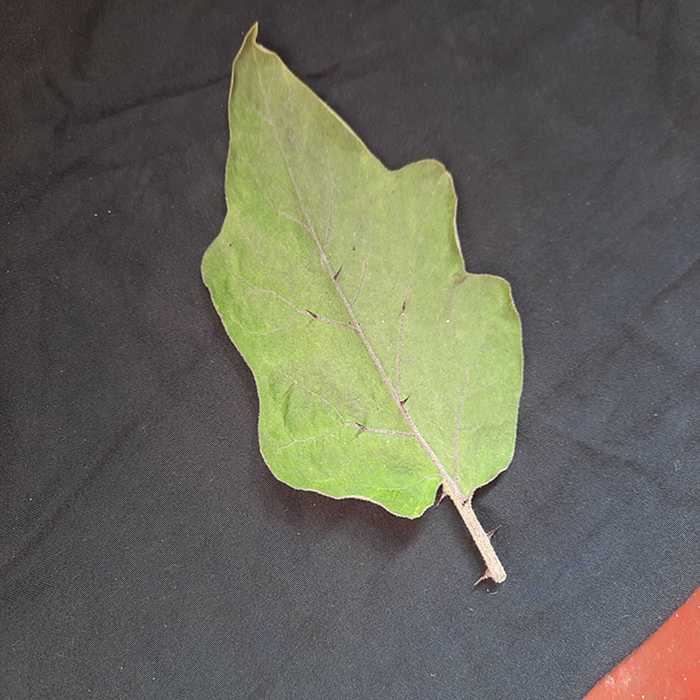
Plant: Eggplant
Label: Eggplant fresh leaf